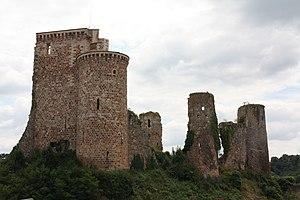
Château d'Hérisson à Hérisson, France This file was uploaded with Commonist.
Le château d'Hérisson est un château fort du XIᵉ siècle, remanié à plusieurs reprises, qui se dresse sur la commune d'Hérisson dans le département de l'Allier et la région Auvergne-Rhône-Alpes.
L’Aumance est une rivière française, affluent du Cher en rive droite, et dont le cours, comme le bassin versant, se situent presque entièrement dans le département de l'Allier avec quelques km² dans le département du Puy-de-Dôme.
Cet article recense de manière non exhaustive les châteaux, maisons fortes, mottes castrales, situés dans le département français de l'Allier.
Cet article recense les sites naturels protégés dans l'Allier, en France.